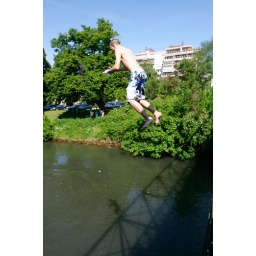
jumping in water